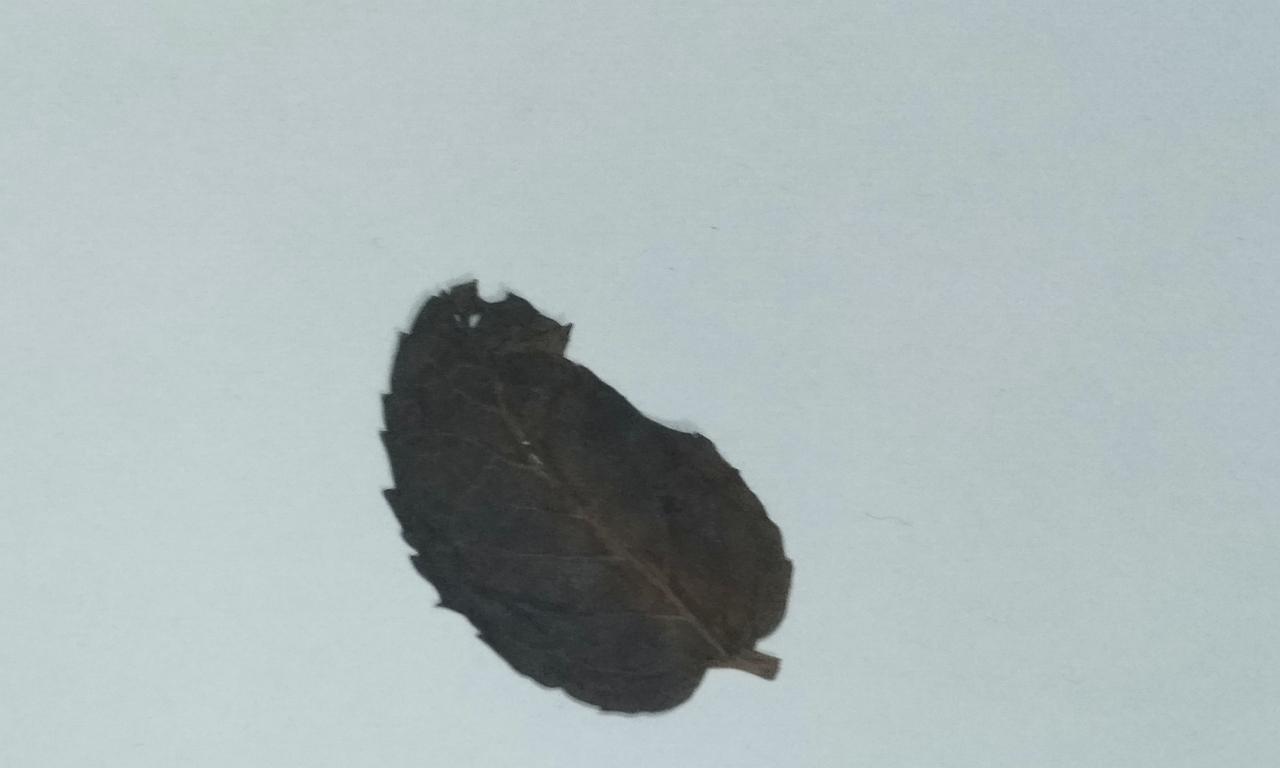
Label: Dried